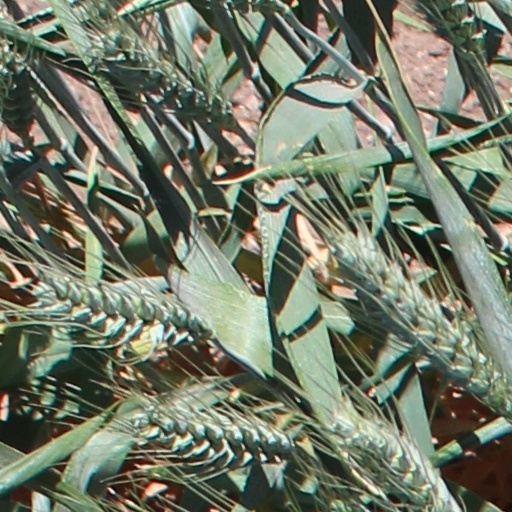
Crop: wheat